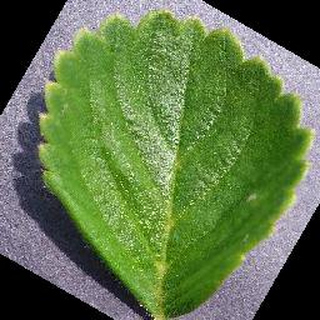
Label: healthy_strawberry